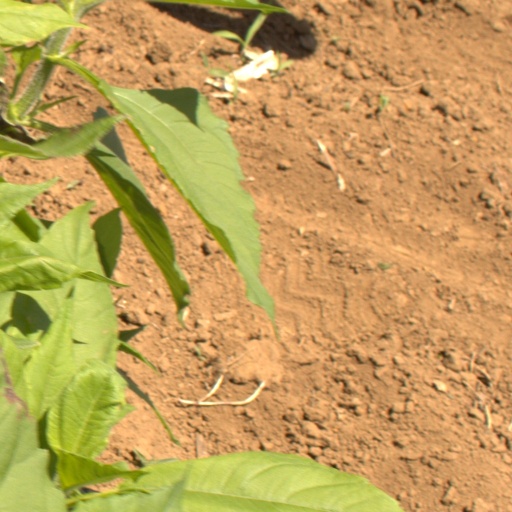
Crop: Jerusalem artichoke